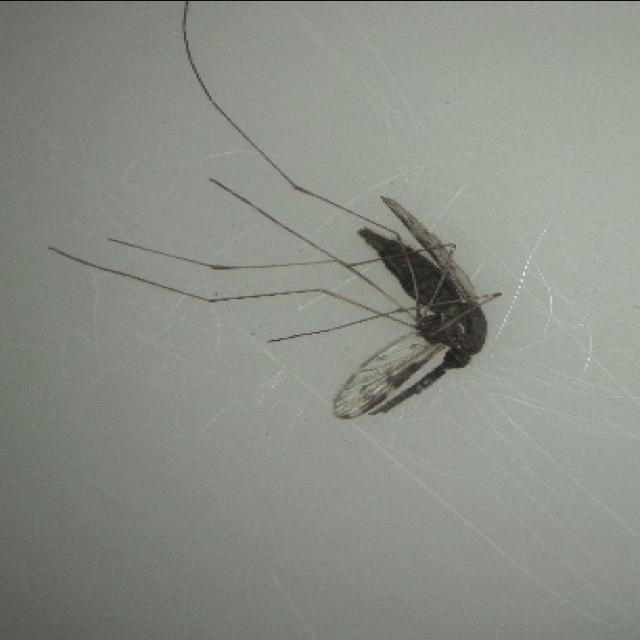
Species: anopheles_sinensis